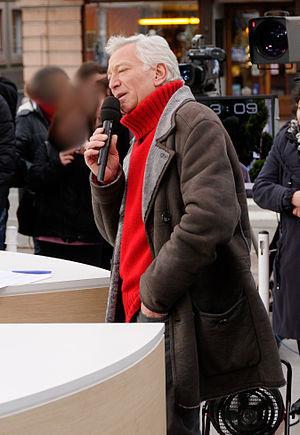
Laurent Boyer, né le 23 janvier 1958 à Paris, est un animateur de radio et de télévision français.
Midi en France était une émission de télévision française diffusée sur France 3 du 31 janvier 2011 au 23 juin 2019. Elle a pour but la mise en avant des richesses patrimoniales, touristiques, artisanales, animalières, naturelles et culinaires des régions et communes de France.